Art Deco architecture of New York City

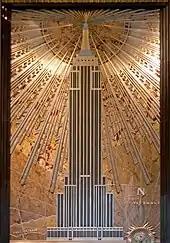
Empire State Building Entrance decoration

The demand for modern buildings was such that even architectural firms known for more restrained and classical designs adopted the new style. Cross & Cross's main practice was for discreet townhomes and banks, but in the late 1920s they produced modern skyscrapers such as the RCA Victor Building. The 50-story skyscraper turned Gothic tracery into stylized lightning bolts. Another conservative firm that moved to modernistic designs was Walker & Gillette, whose best-known Art Deco building in New York is the Fuller Building. Buildings already being constructed were sometimes appended with Art Deco flourishes; the Paramount Building (1926) had an Art Deco clock tower appended to a Beaux-Arts base. These buildings were constructed either as headquarters for established and emerging companies, or else speculative projects where the money would be drawn from renting out the space in the new building.